Houston Chronicle

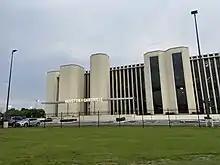
The current "Houston Chronicle" headquarters, formerly the "Houston Post" headquarters

On July 21, 2014, the "Chronicle" announced that its Downtown employees were moving to the 610 Loop campus, at the intersection of the 610 Loop and U.S. Route 59/I-69 (Southwest Freeway).